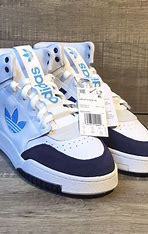
Brand: adidas
Model: originals Adidas Originals Drop Step XL